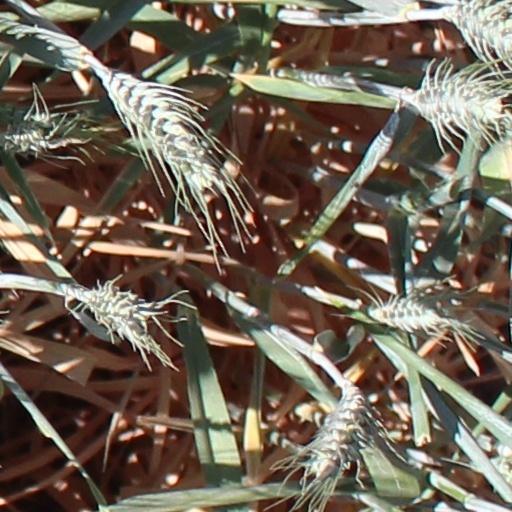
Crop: wheat